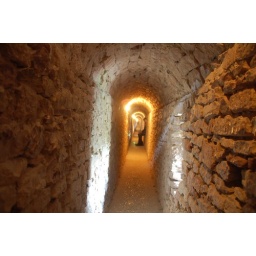
corridor in the defense wall leading to the farthest tower